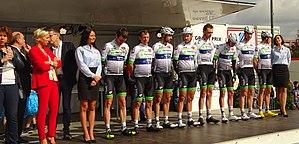
Reportage réalisé le jeudi 13 avril à l'occasion du départ et de l'arrivée du Grand Prix de Denain 2017 à Denain, Nord, Nord-Pas-de-Calais-Picardie, France.
La saison 2017 de l'équipe cycliste Fortuneo-Oscaro est la treizième de cette équipe.